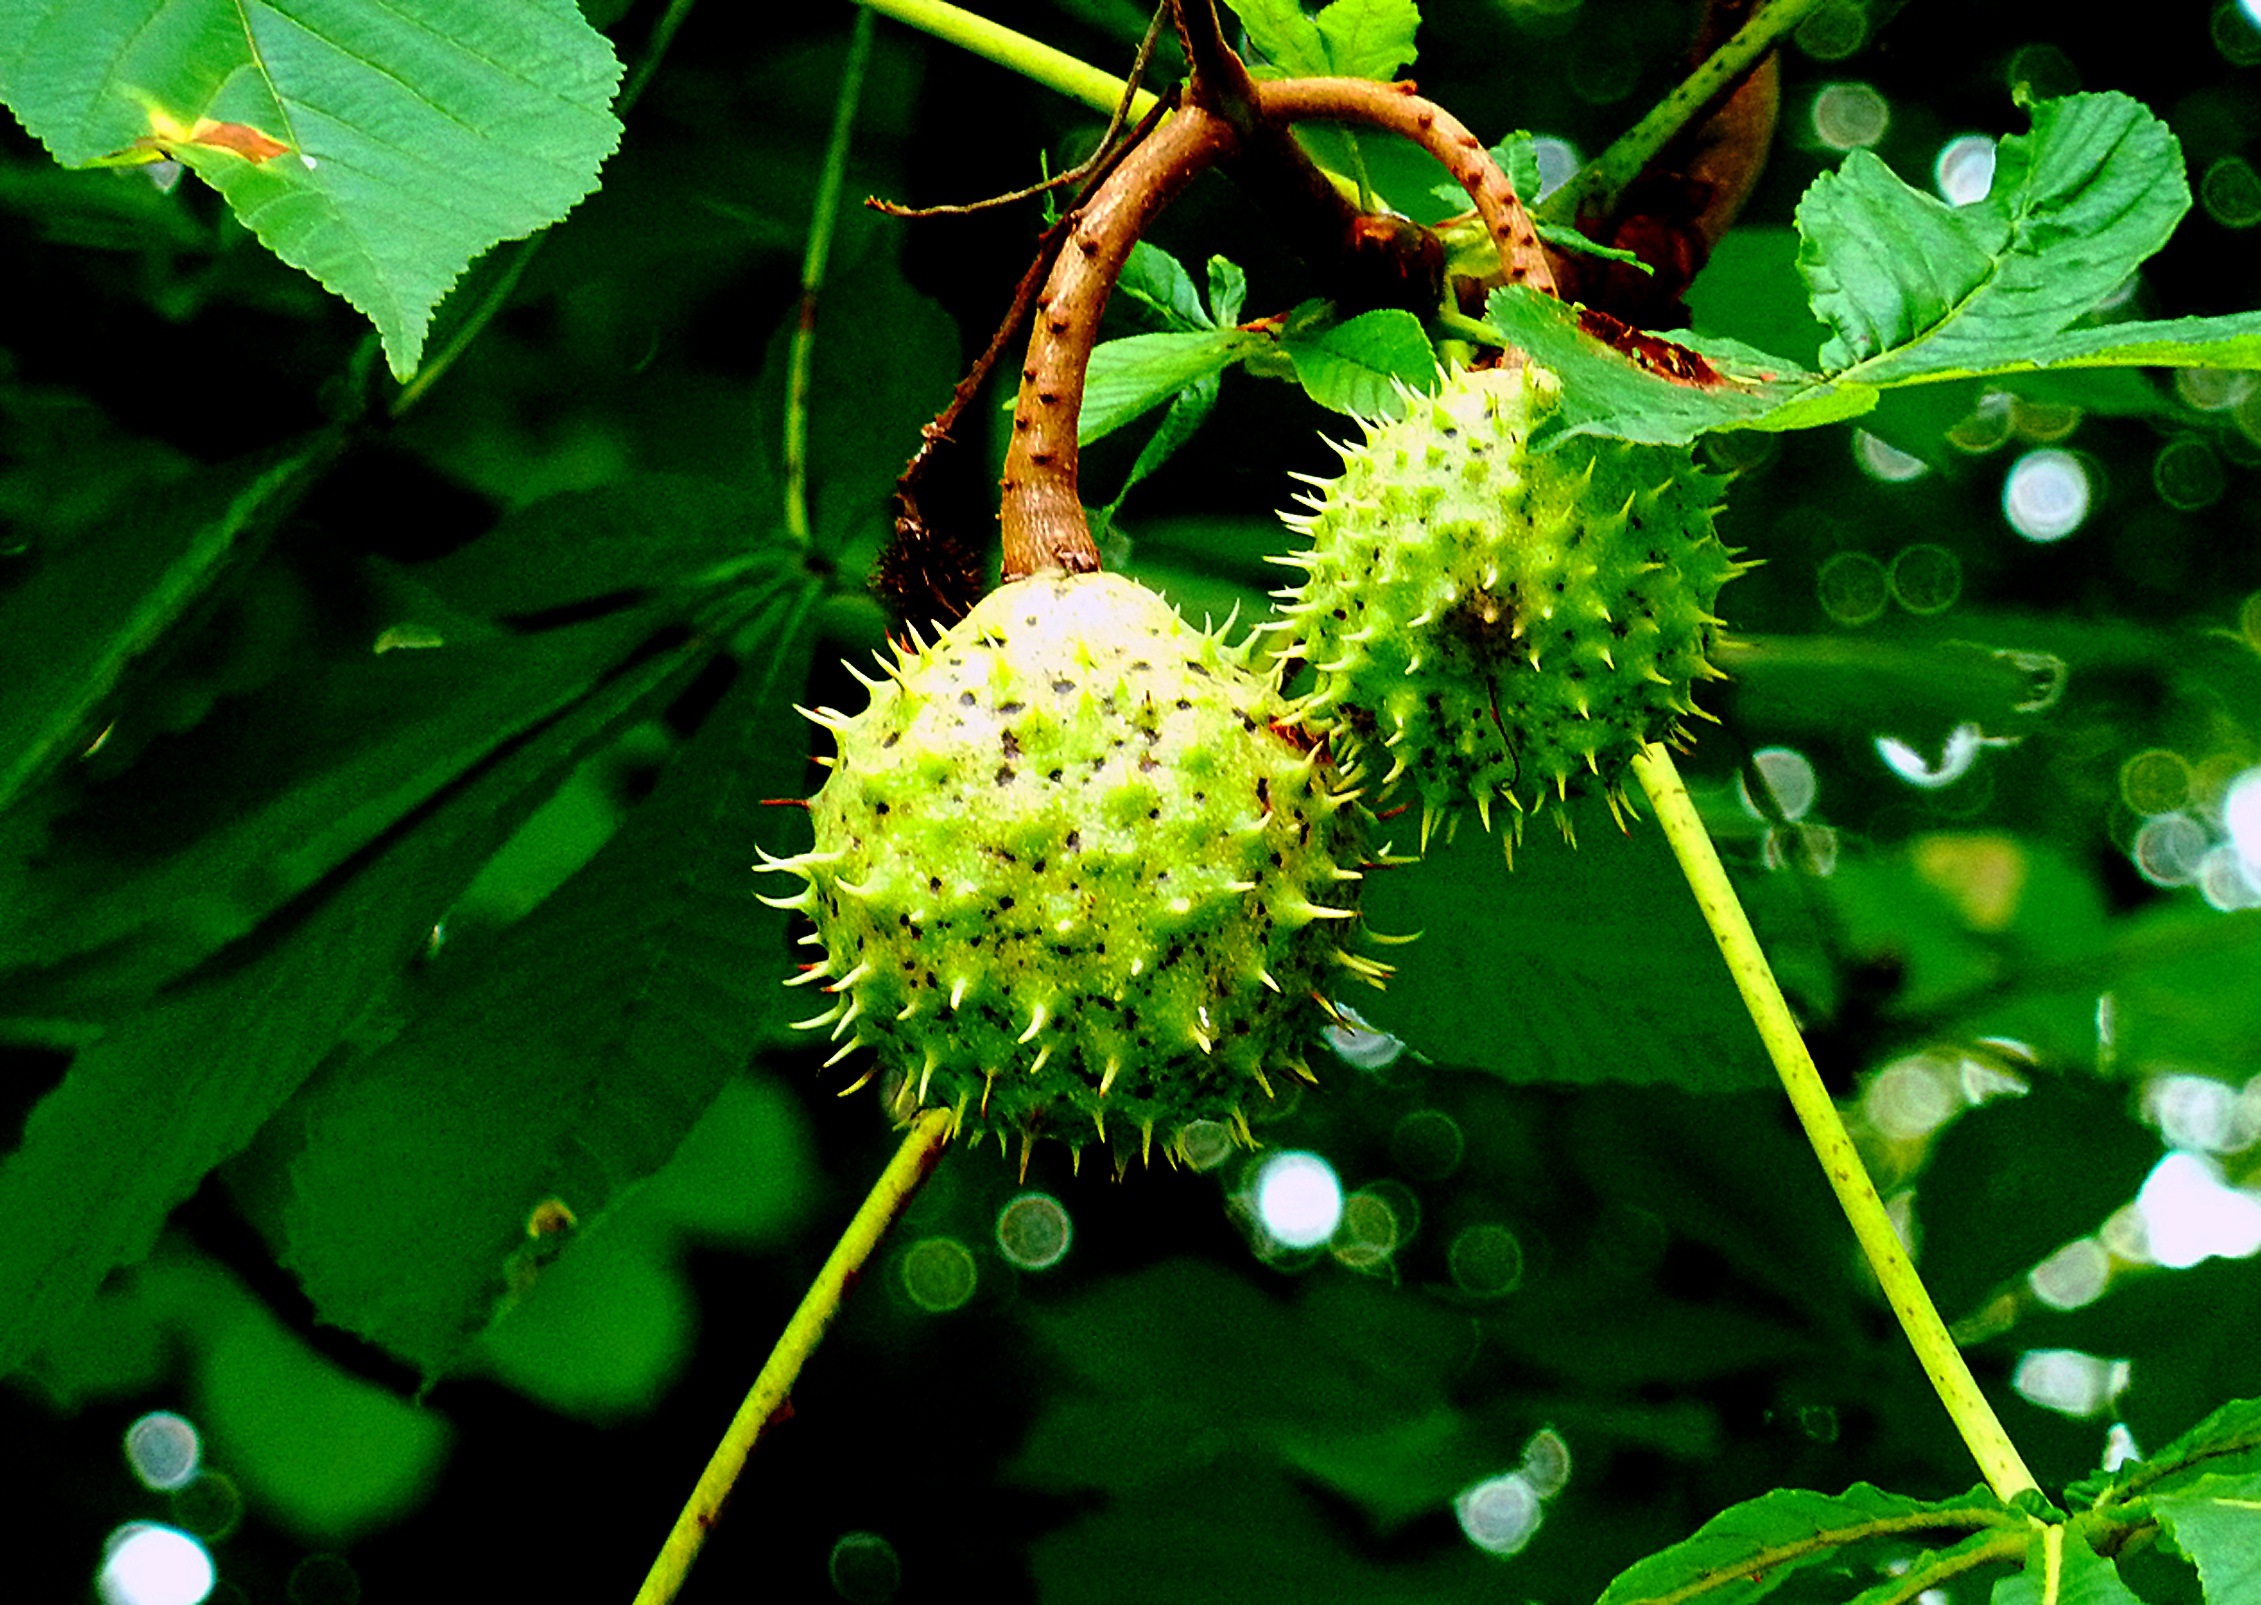
tree, nature, branch, plant, fruit, leaf, flower, food, green, produce, evergreen, autumn, botany, flora, maple, wildflower, leaves, shrub, fruits, colored, chestnut, winter feed, chestnut tree, flowering plant, chestnut time, woody plant, land plant